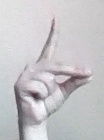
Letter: ta